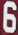
Number: 6